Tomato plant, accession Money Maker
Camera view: tilt-top (135 deg); turntable rotation: 210 degrees
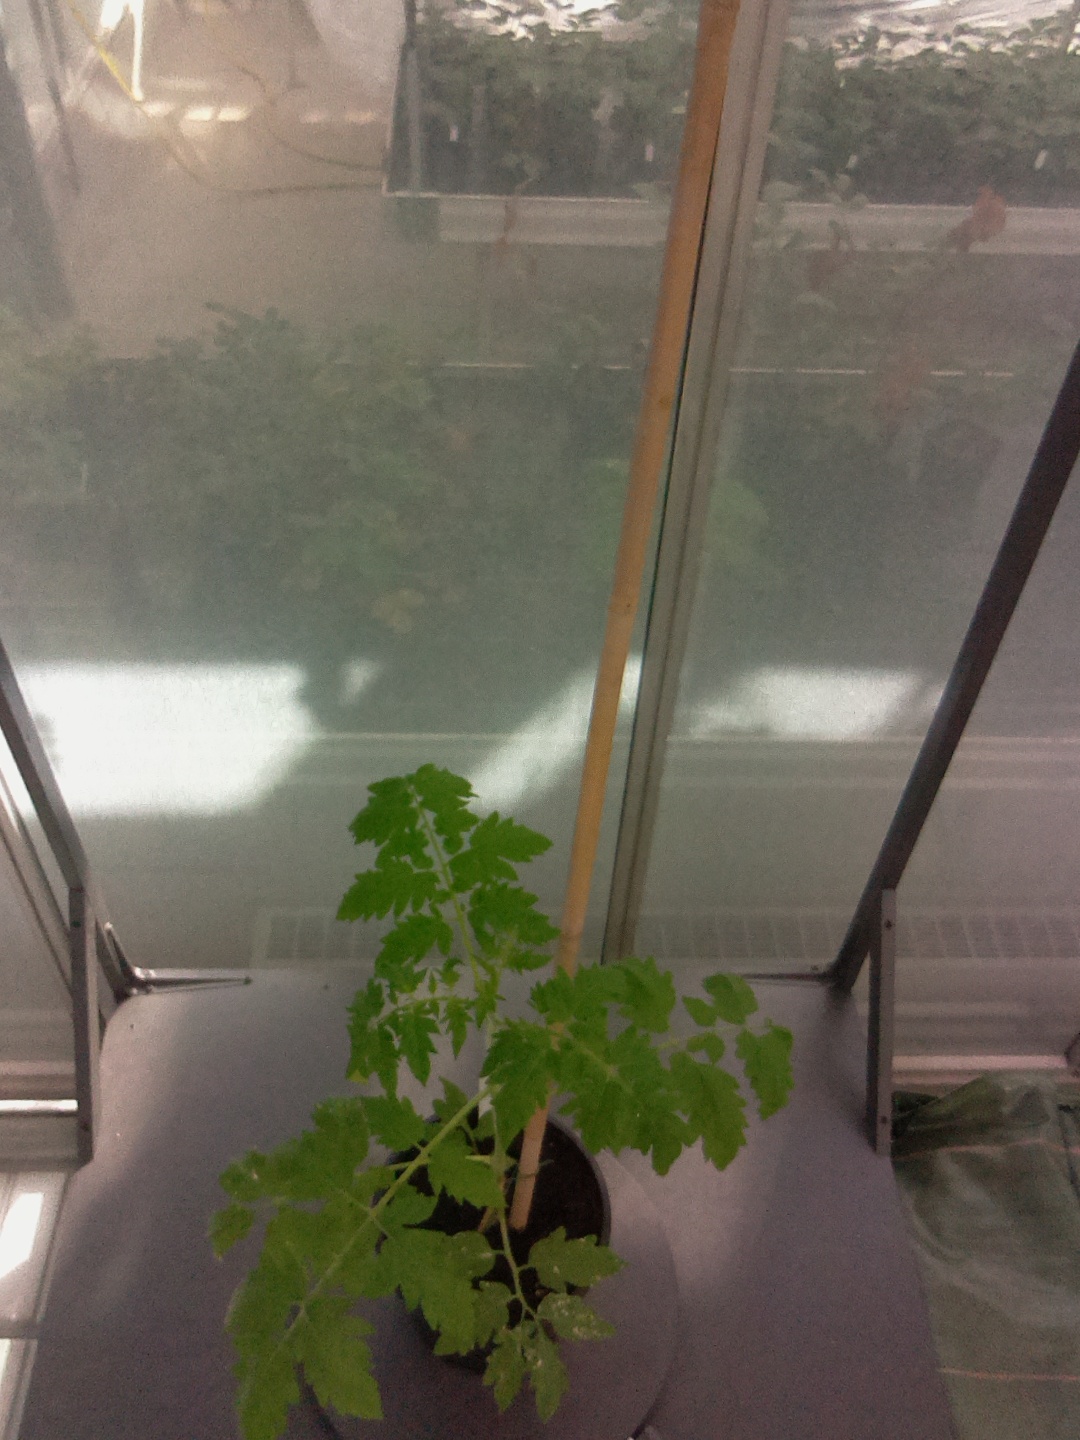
BBCH growth stage 15: 10 of true leaves visible